St. Margaret's Bay Hydroelectric System

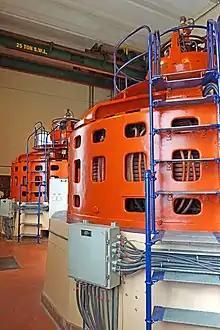

Located on the Northeast River. Two vertical francis turbine units, shaft direct connected to the generators, with individual direct connected exciters, static head, 514 rpm, , for a total of . Two generators, 1,600 kVA each, 13,200 volts, 3 phase, 60 Hz. The original penstocks were built out of wood, using tongue & groove staves held together with metal bands (the same technology used in wood barrels), diameter, long, later replaced in part with fibreglass penstocks. More recently (2010) the penstocks from Coon Pond to the Mill Lake Station were replaced with black polypropylene, buried underground.